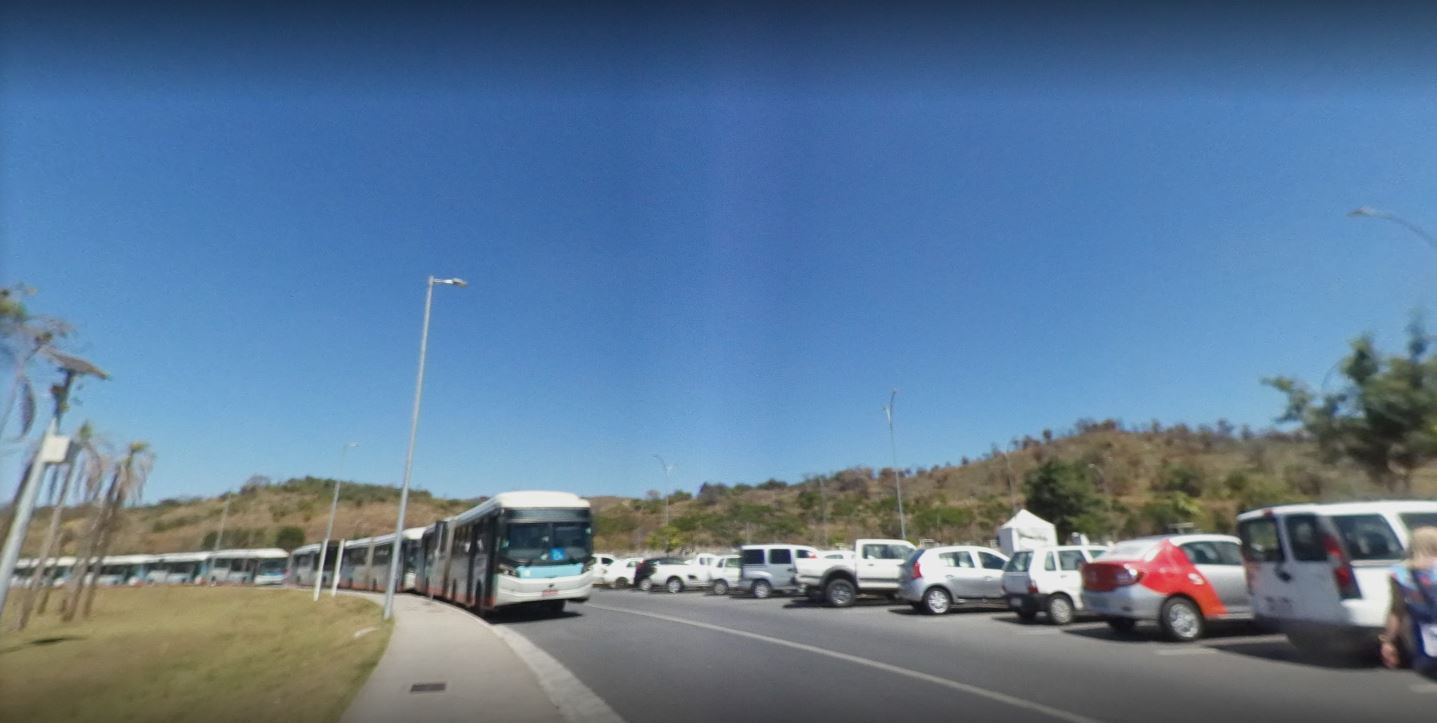
Fire: no
Smoke: no